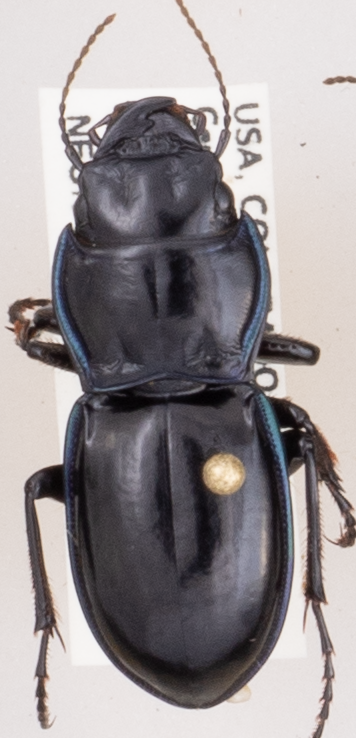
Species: Pasimachus elongatus
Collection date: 2020-07-22
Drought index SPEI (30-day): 0.058
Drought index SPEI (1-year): -0.728
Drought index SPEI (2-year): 0.198